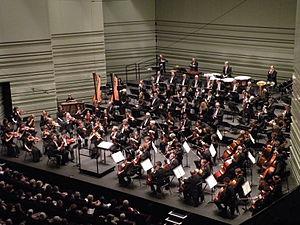
L'Orchestre national des Pays de la Loire, le 30 janvier 2009 lors de La Folle Journée de Nantes.
L'Orchestre national des Pays de la Loire, est un orchestre symphonique français basé en région Pays de la Loire, à Angers et à Nantes.
The Legend of Zelda: Link's Awakening est un jeu d'action-aventure développé et édité par Nintendo le 6 juin 1993 au Japon sur Game Boy, puis en août 1993 aux États-Unis et en décembre 1993 en Europe. Il s'agit du quatrième épisode de la série The Legend of Zelda.
Un orchestre symphonique ou orchestre philharmonique est un ensemble musical formé des trois familles d'instruments : cordes, instruments à vent et percussions.